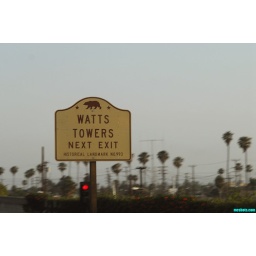
thats the signpost up ahead!you're entering the twilight zone!watts towers landmark sign in south central l.a.